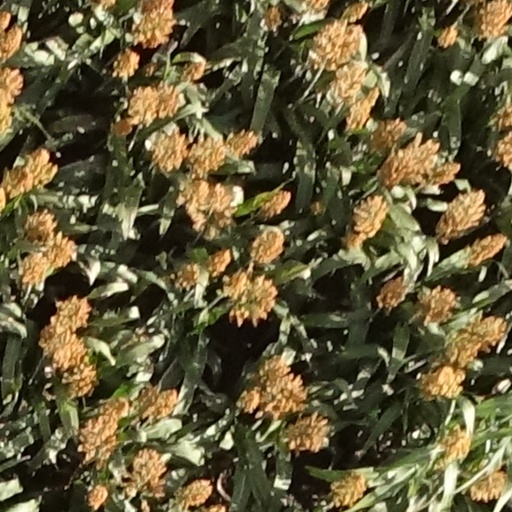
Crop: sorghum